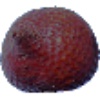
Label: salak